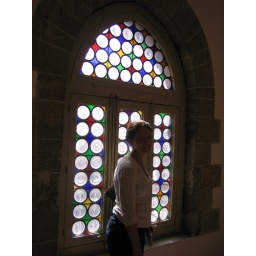
Kelsey in front of a pretty stained glass window at the museum